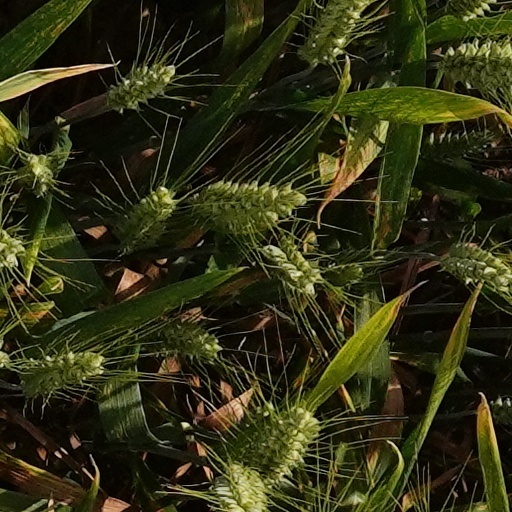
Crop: wheat